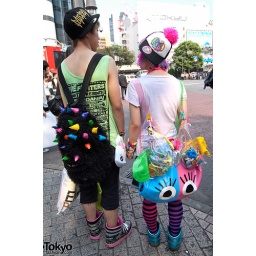
A couple with colorful bags on the street in the Shibuya area of Tokyo, Japan.